350th Air Refueling Squadron

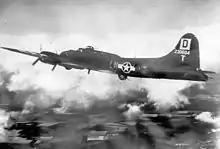
Squadron B-17 on a combat mission

The squadron established itself at its combat station, RAF Thorpe Abbotts, on 9 June 1943, flying its first combat mission against Bremen on 25 June. Until the end of the war, the squadron was primarily employed in the strategic bombing campaign against Germany. Until January 1944, it concentrated its operations on airfields in France, and industrial targets and naval facilities in France and Germany. On 17 August 1943, it participated in an attack on a factory manufacturing Messerschmitt Bf 109 fighters in Regensburg, Germany, which seriously disrupted production of that plane. Although the mission called for fighter escort, the fighter group assigned to protect the squadron's formation missed the rendezvous and the wing formation proceeded to the target unescorted. Enemy fighter opposition focused on the low "box", formed in part by the squadron. Ten of the 21 Flying Fortresses flown by the 100th Group were lost on this mission. Unknown to AAF intelligence at the time, the attack also destroyed almost all of the fuselage construction equipment for Germany's secret Me 262 jet fighter. Rather than returning to England, the unit turned south and recovered at bases in North Africa. For this action, the squadron was awarded the Distinguished Unit Citation (DUC).